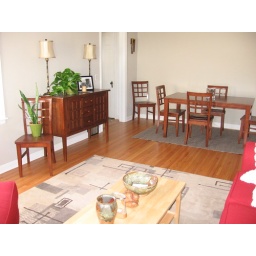
You can see a bit of the couch, coffee table and just a wee bit of the arm of the chair in the corner.